Economy of metropolitan Detroit

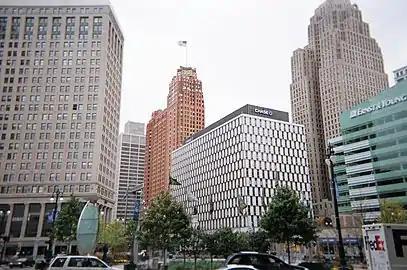
View from Campus Martius Park up Woodward Ave., left to right: The First National Building, One Woodward Avenue, the Guardian, The Qube, Greater Penobscot Building, and One Kennedy Square across from the District.

Metro Detroit is among the top five financial centers in the U.S. having all of the Big Four accounting firms. The area's major financial service employers include Quicken Loans, Ally Financial, Ford Motor Credit Company, Bank of America, Comerica, PNC Financial Services, Fifth Third Bank, JP Morgan Chase, GE Capital, TD Auto Finance, Deloitte Touche, KPMG, Ernst & Young, PricewaterhouseCoopers, Baker Tilly, Plante Moran, Robert Half International, and Raymond James.